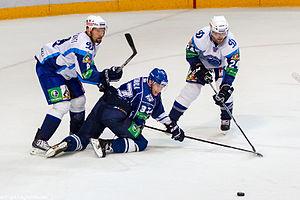
Jonas Frögren est un joueur professionnel suédois de hockey sur glace. Il évolue au poste de défenseur.